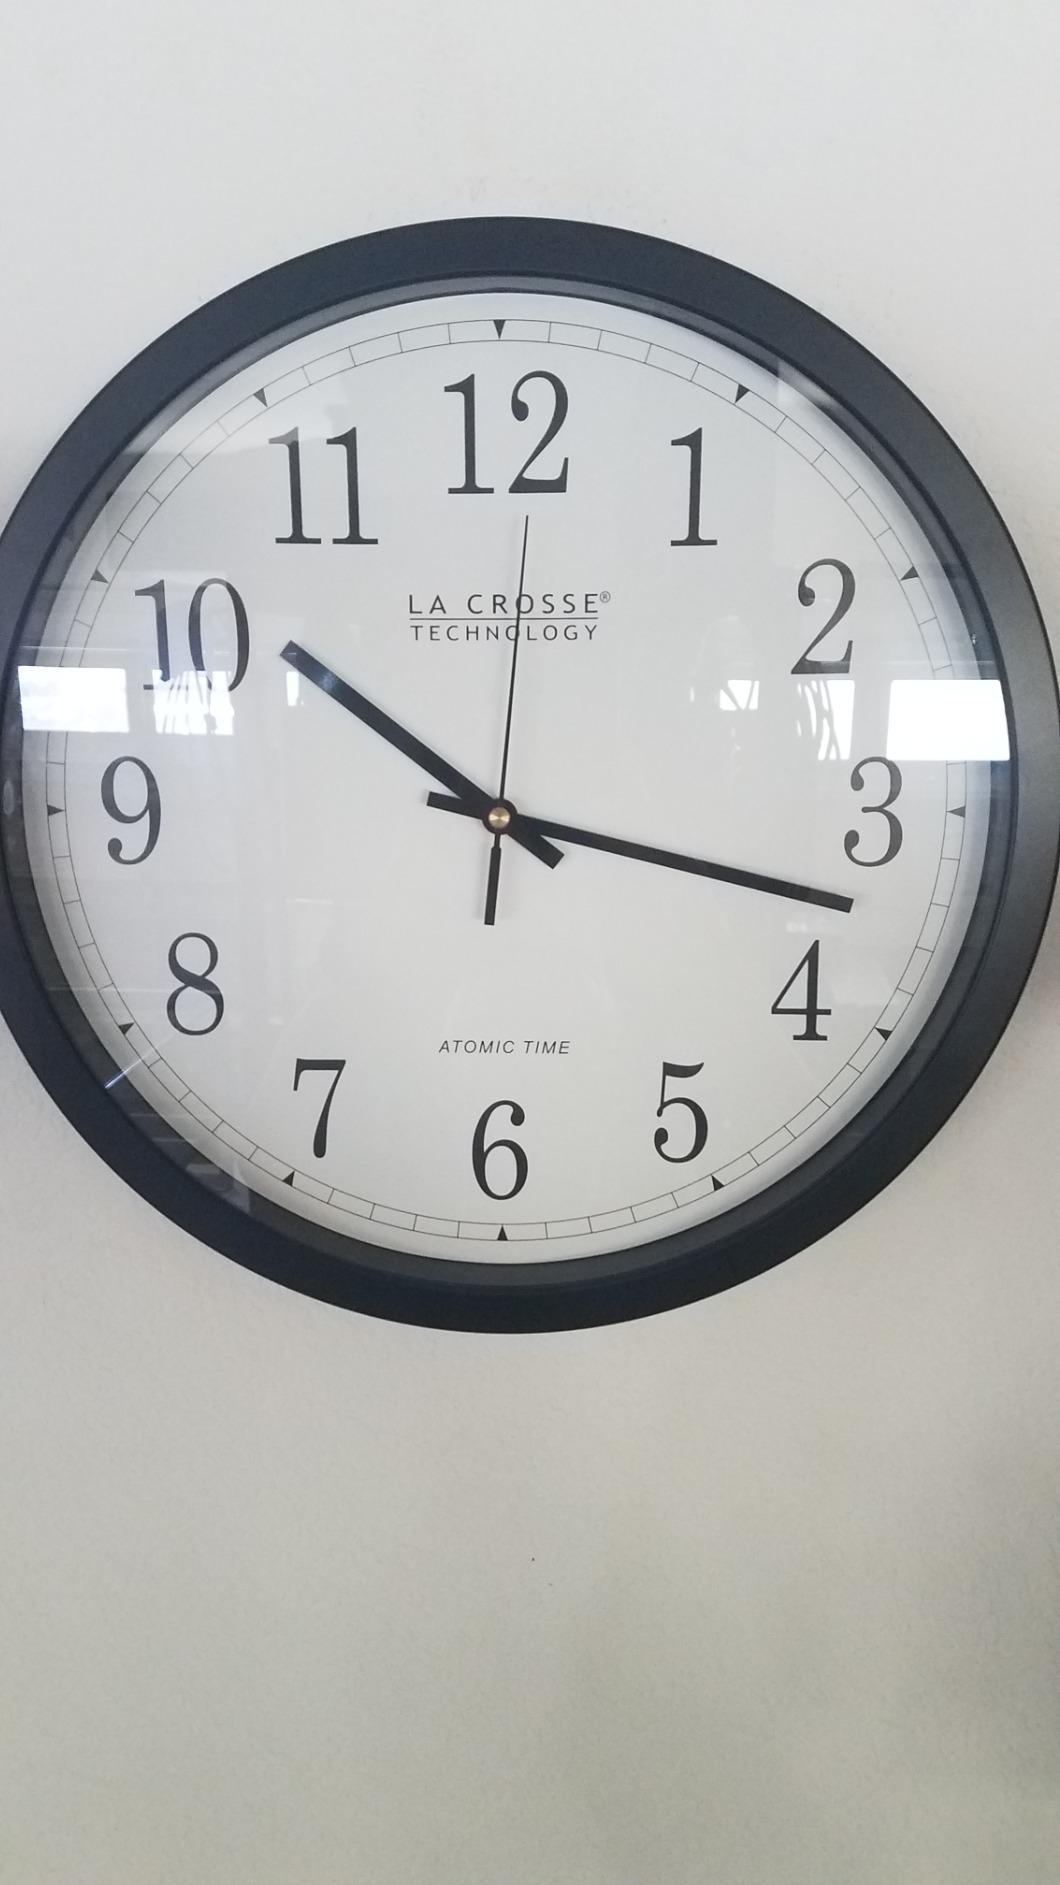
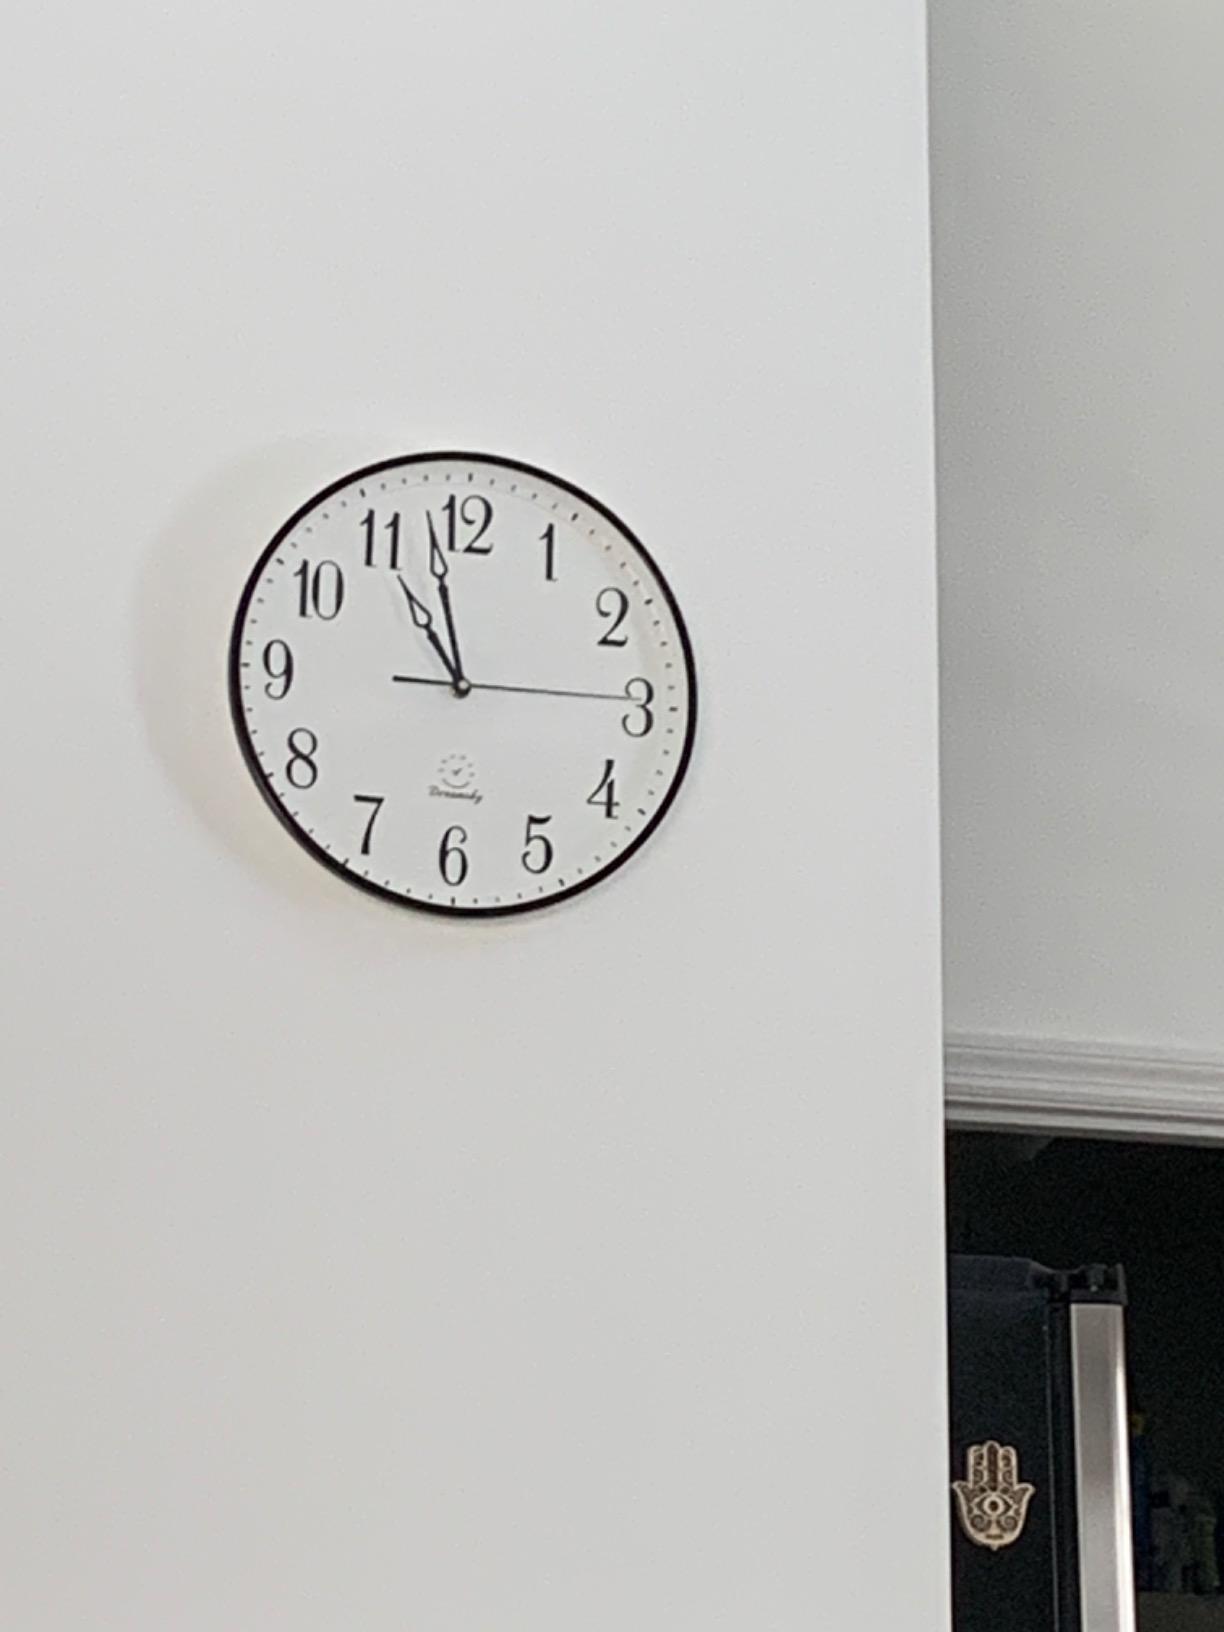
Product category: clock
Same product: no